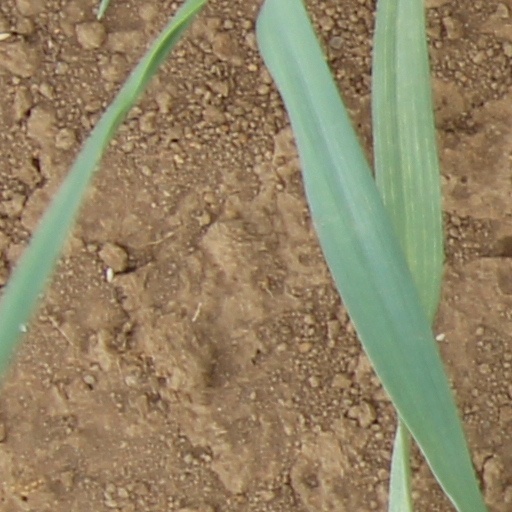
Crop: wheat